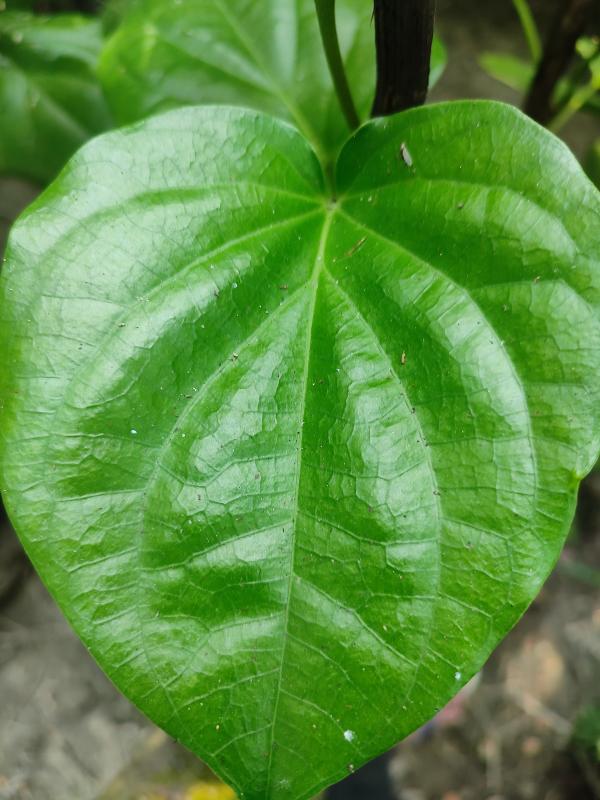
Label: Healthy_Leaf